Arenophile

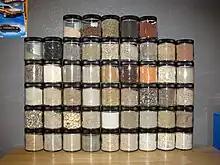
A collection of different sands

An arenophile is one who collects sand samples, the interest of the hobby lying in the variety of texture, colour, mineralogy and place of origin.